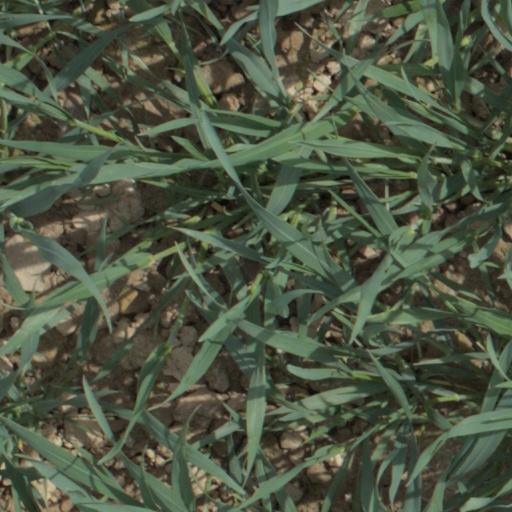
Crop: wheat